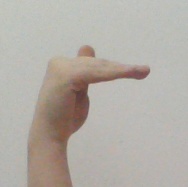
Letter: khaa